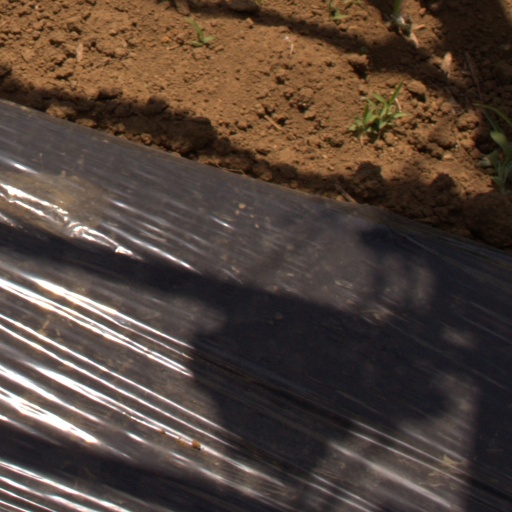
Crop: Jerusalem artichoke